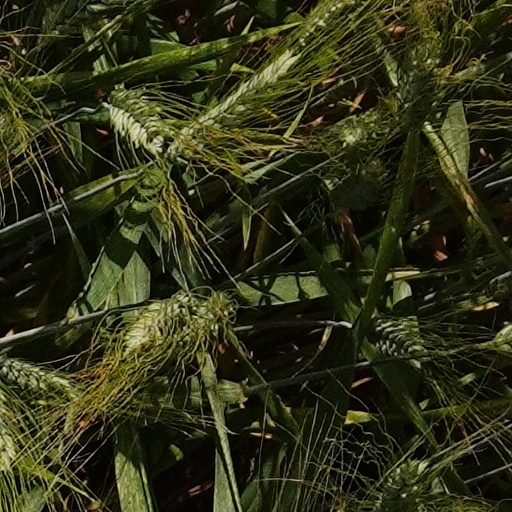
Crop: wheat